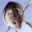
Label: mouse